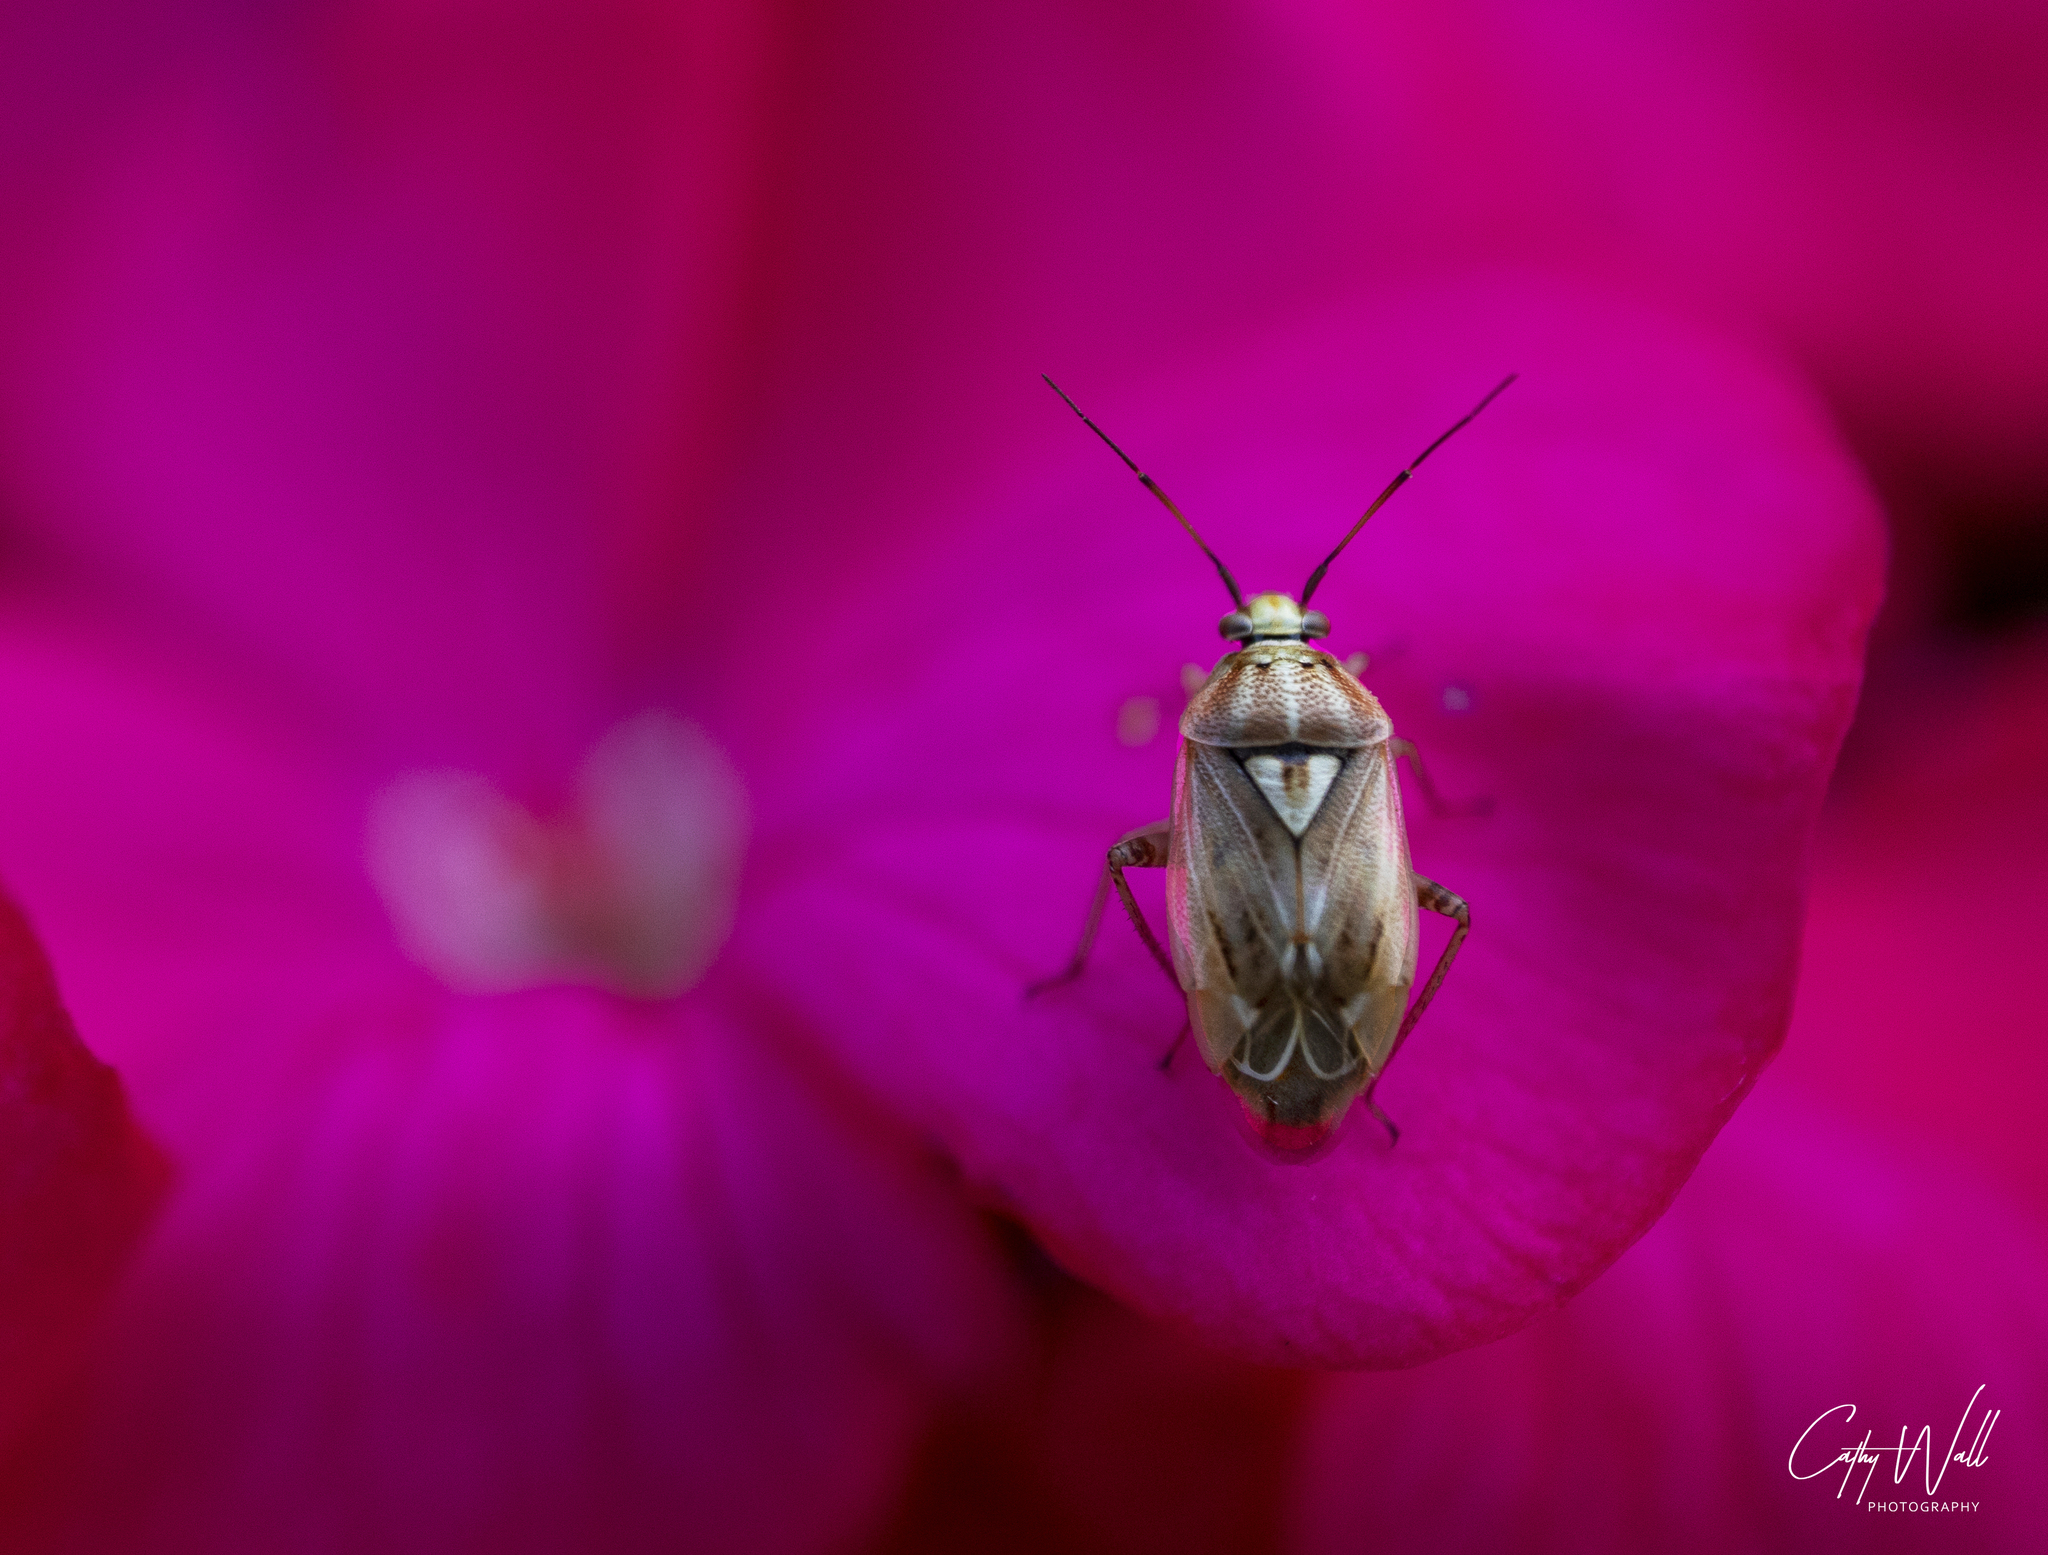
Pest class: lygus_bug